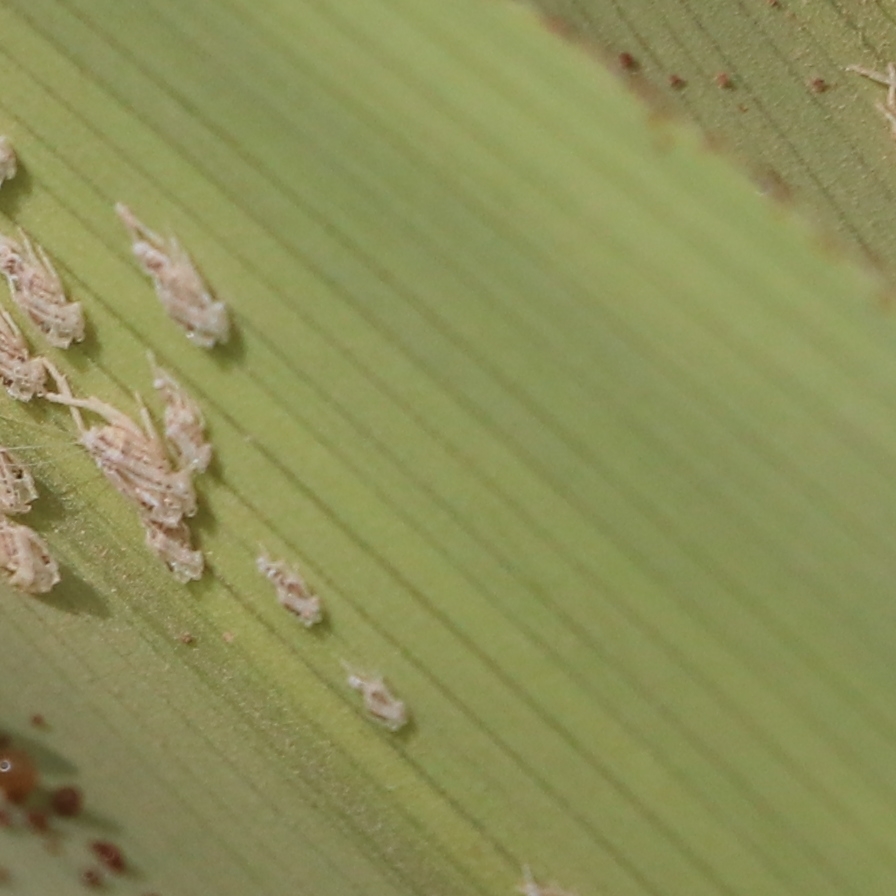
Label: Dubas